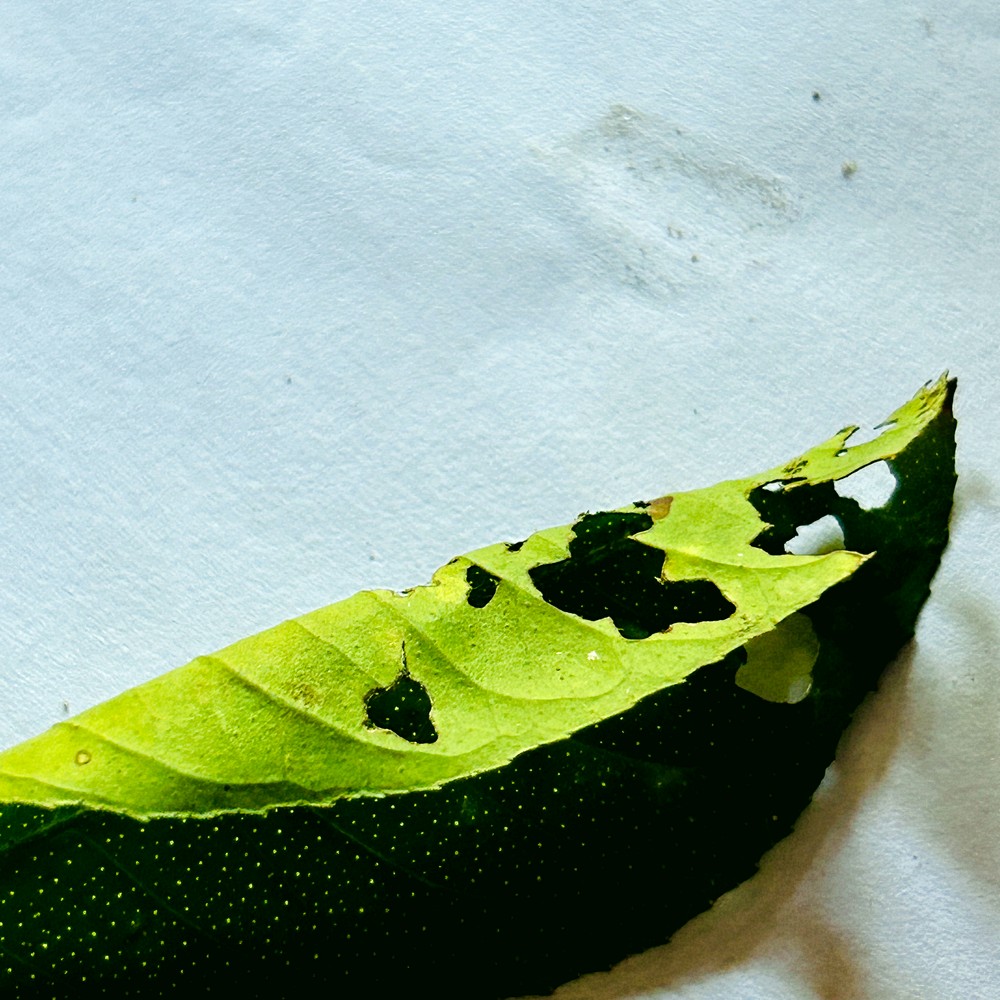
Label: Deficiency Leaf